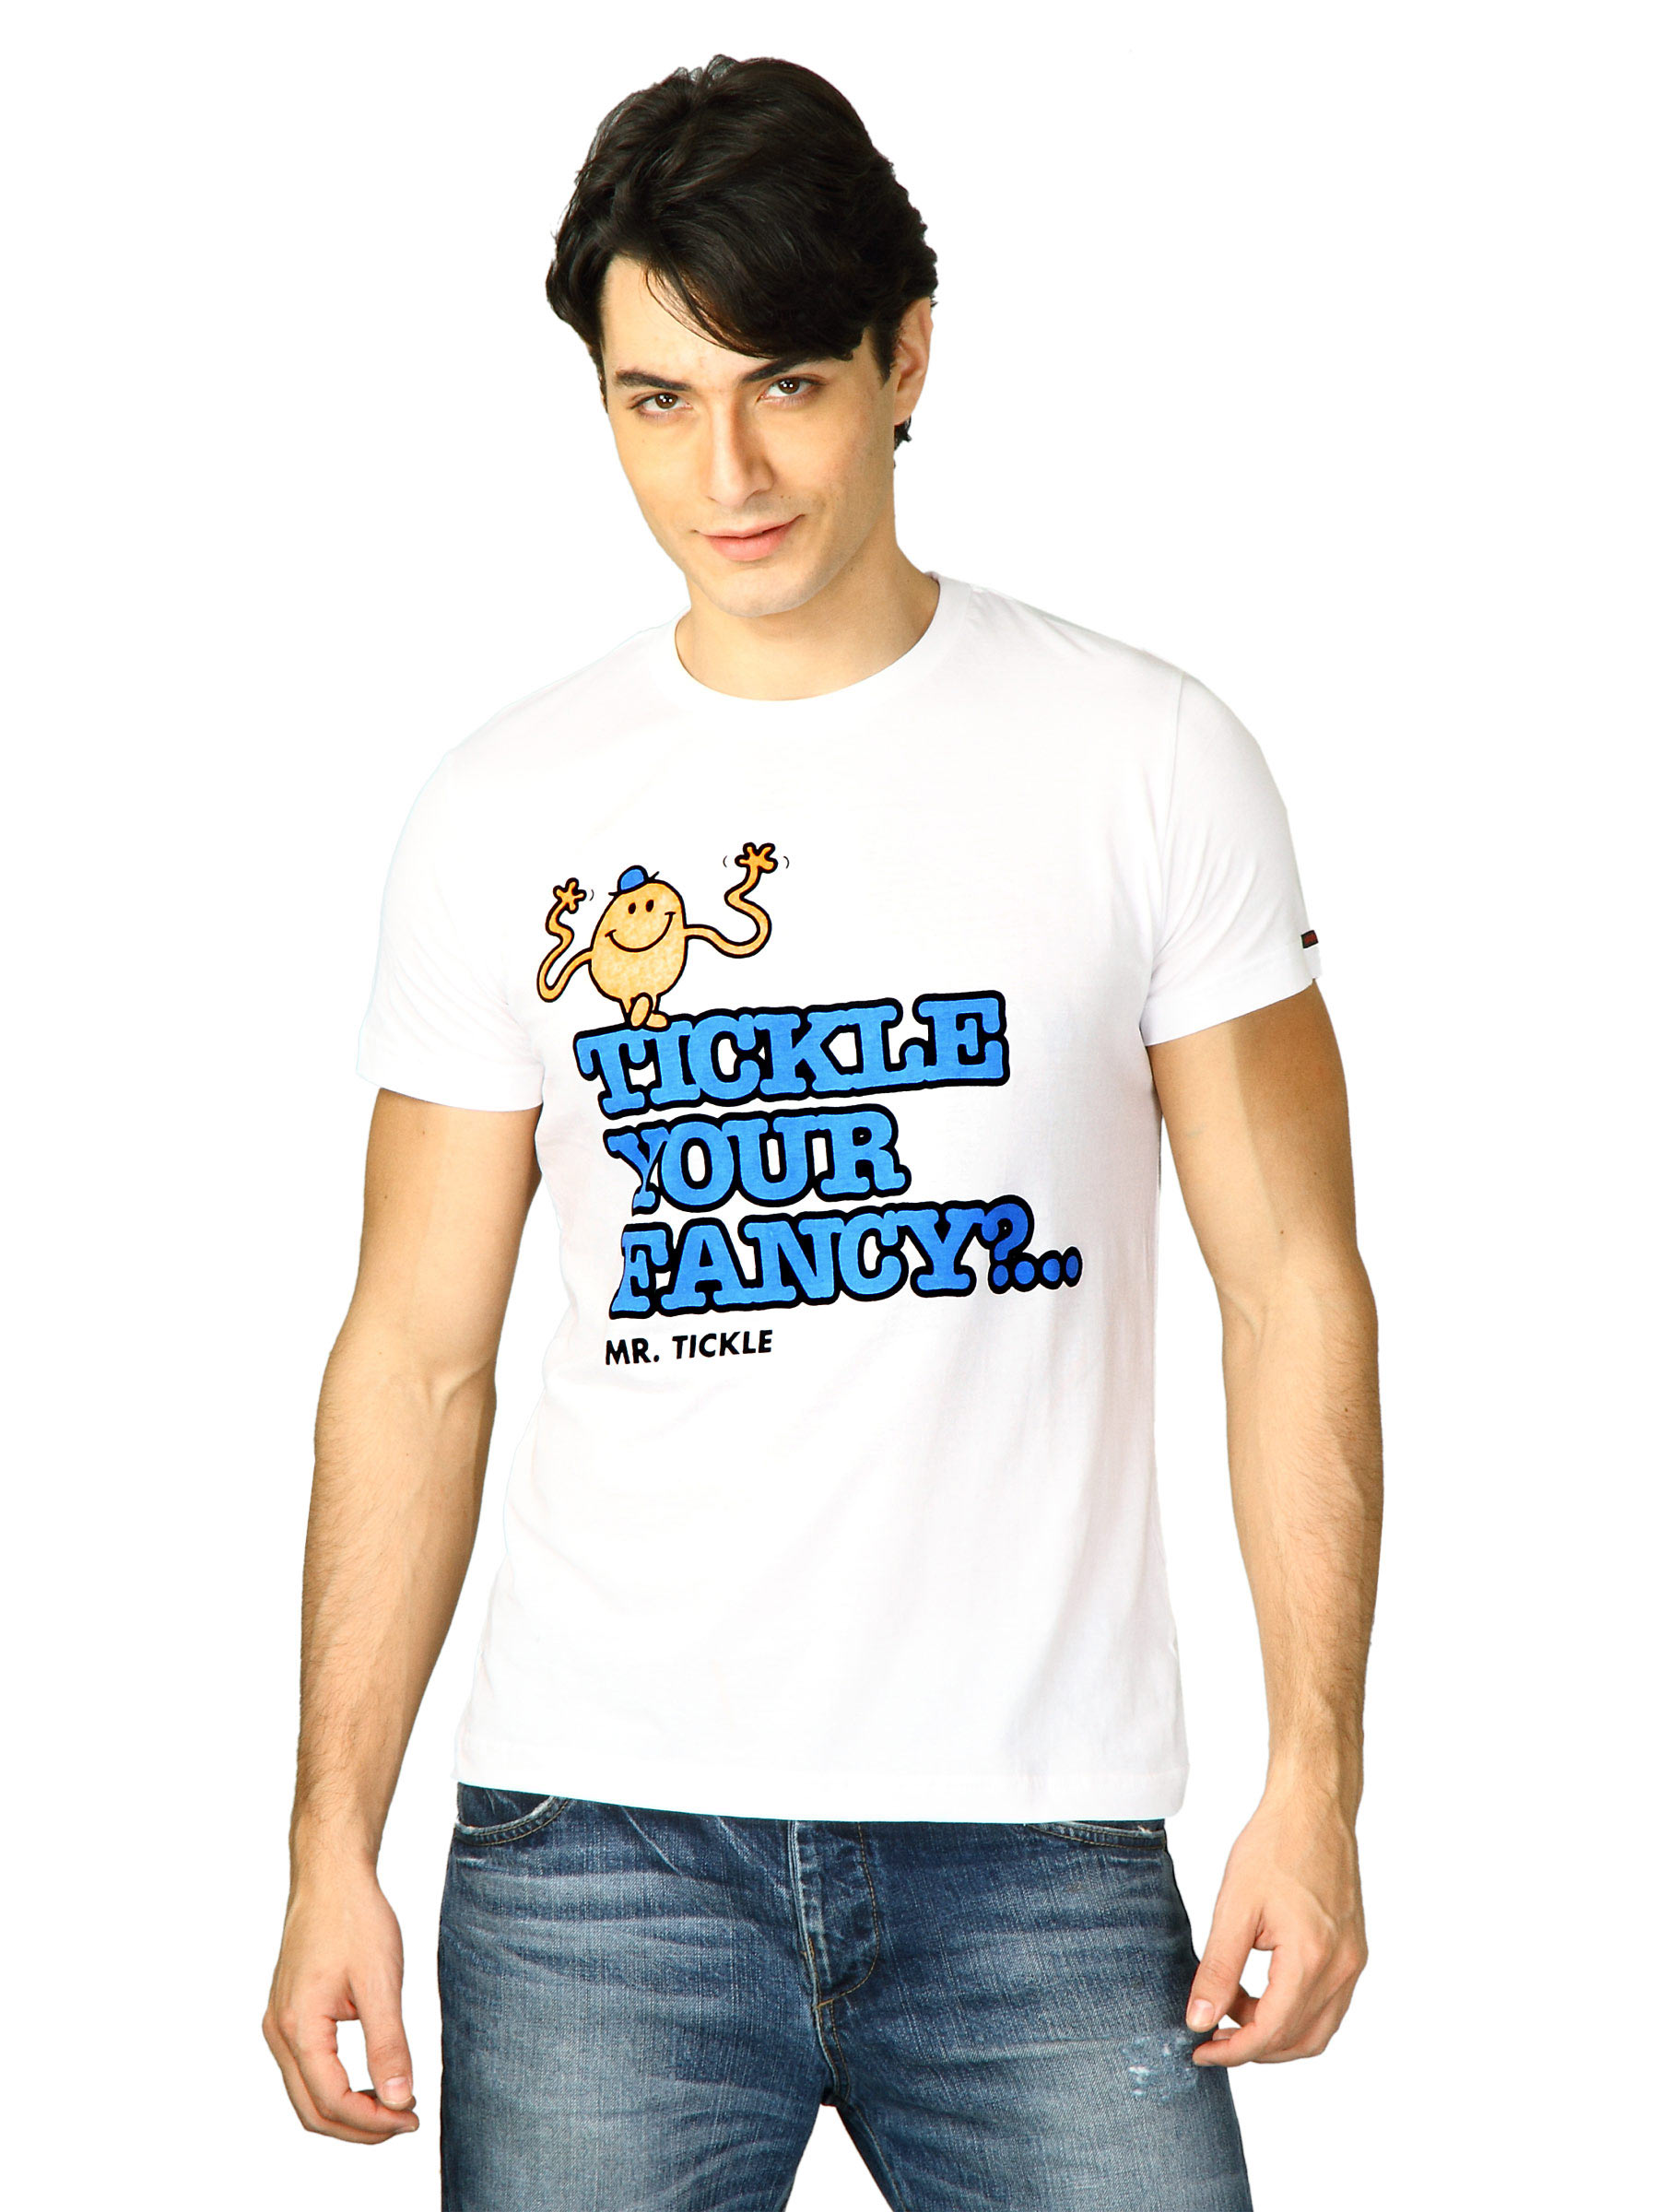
Mr.Men Men's White Blue T-shirt
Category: Apparel / Topwear / Tshirts
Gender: Men
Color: White
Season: Fall 2011
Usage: Casual